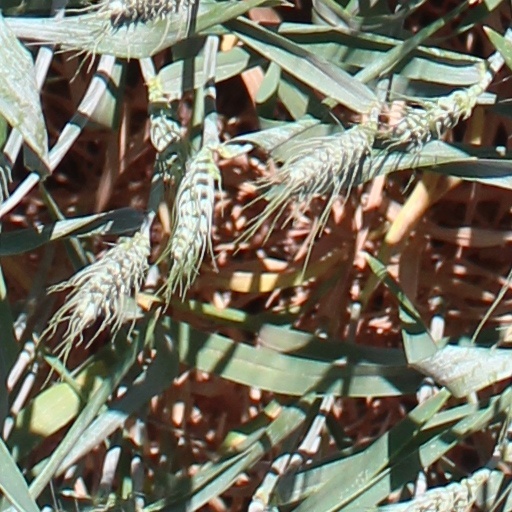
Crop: wheat